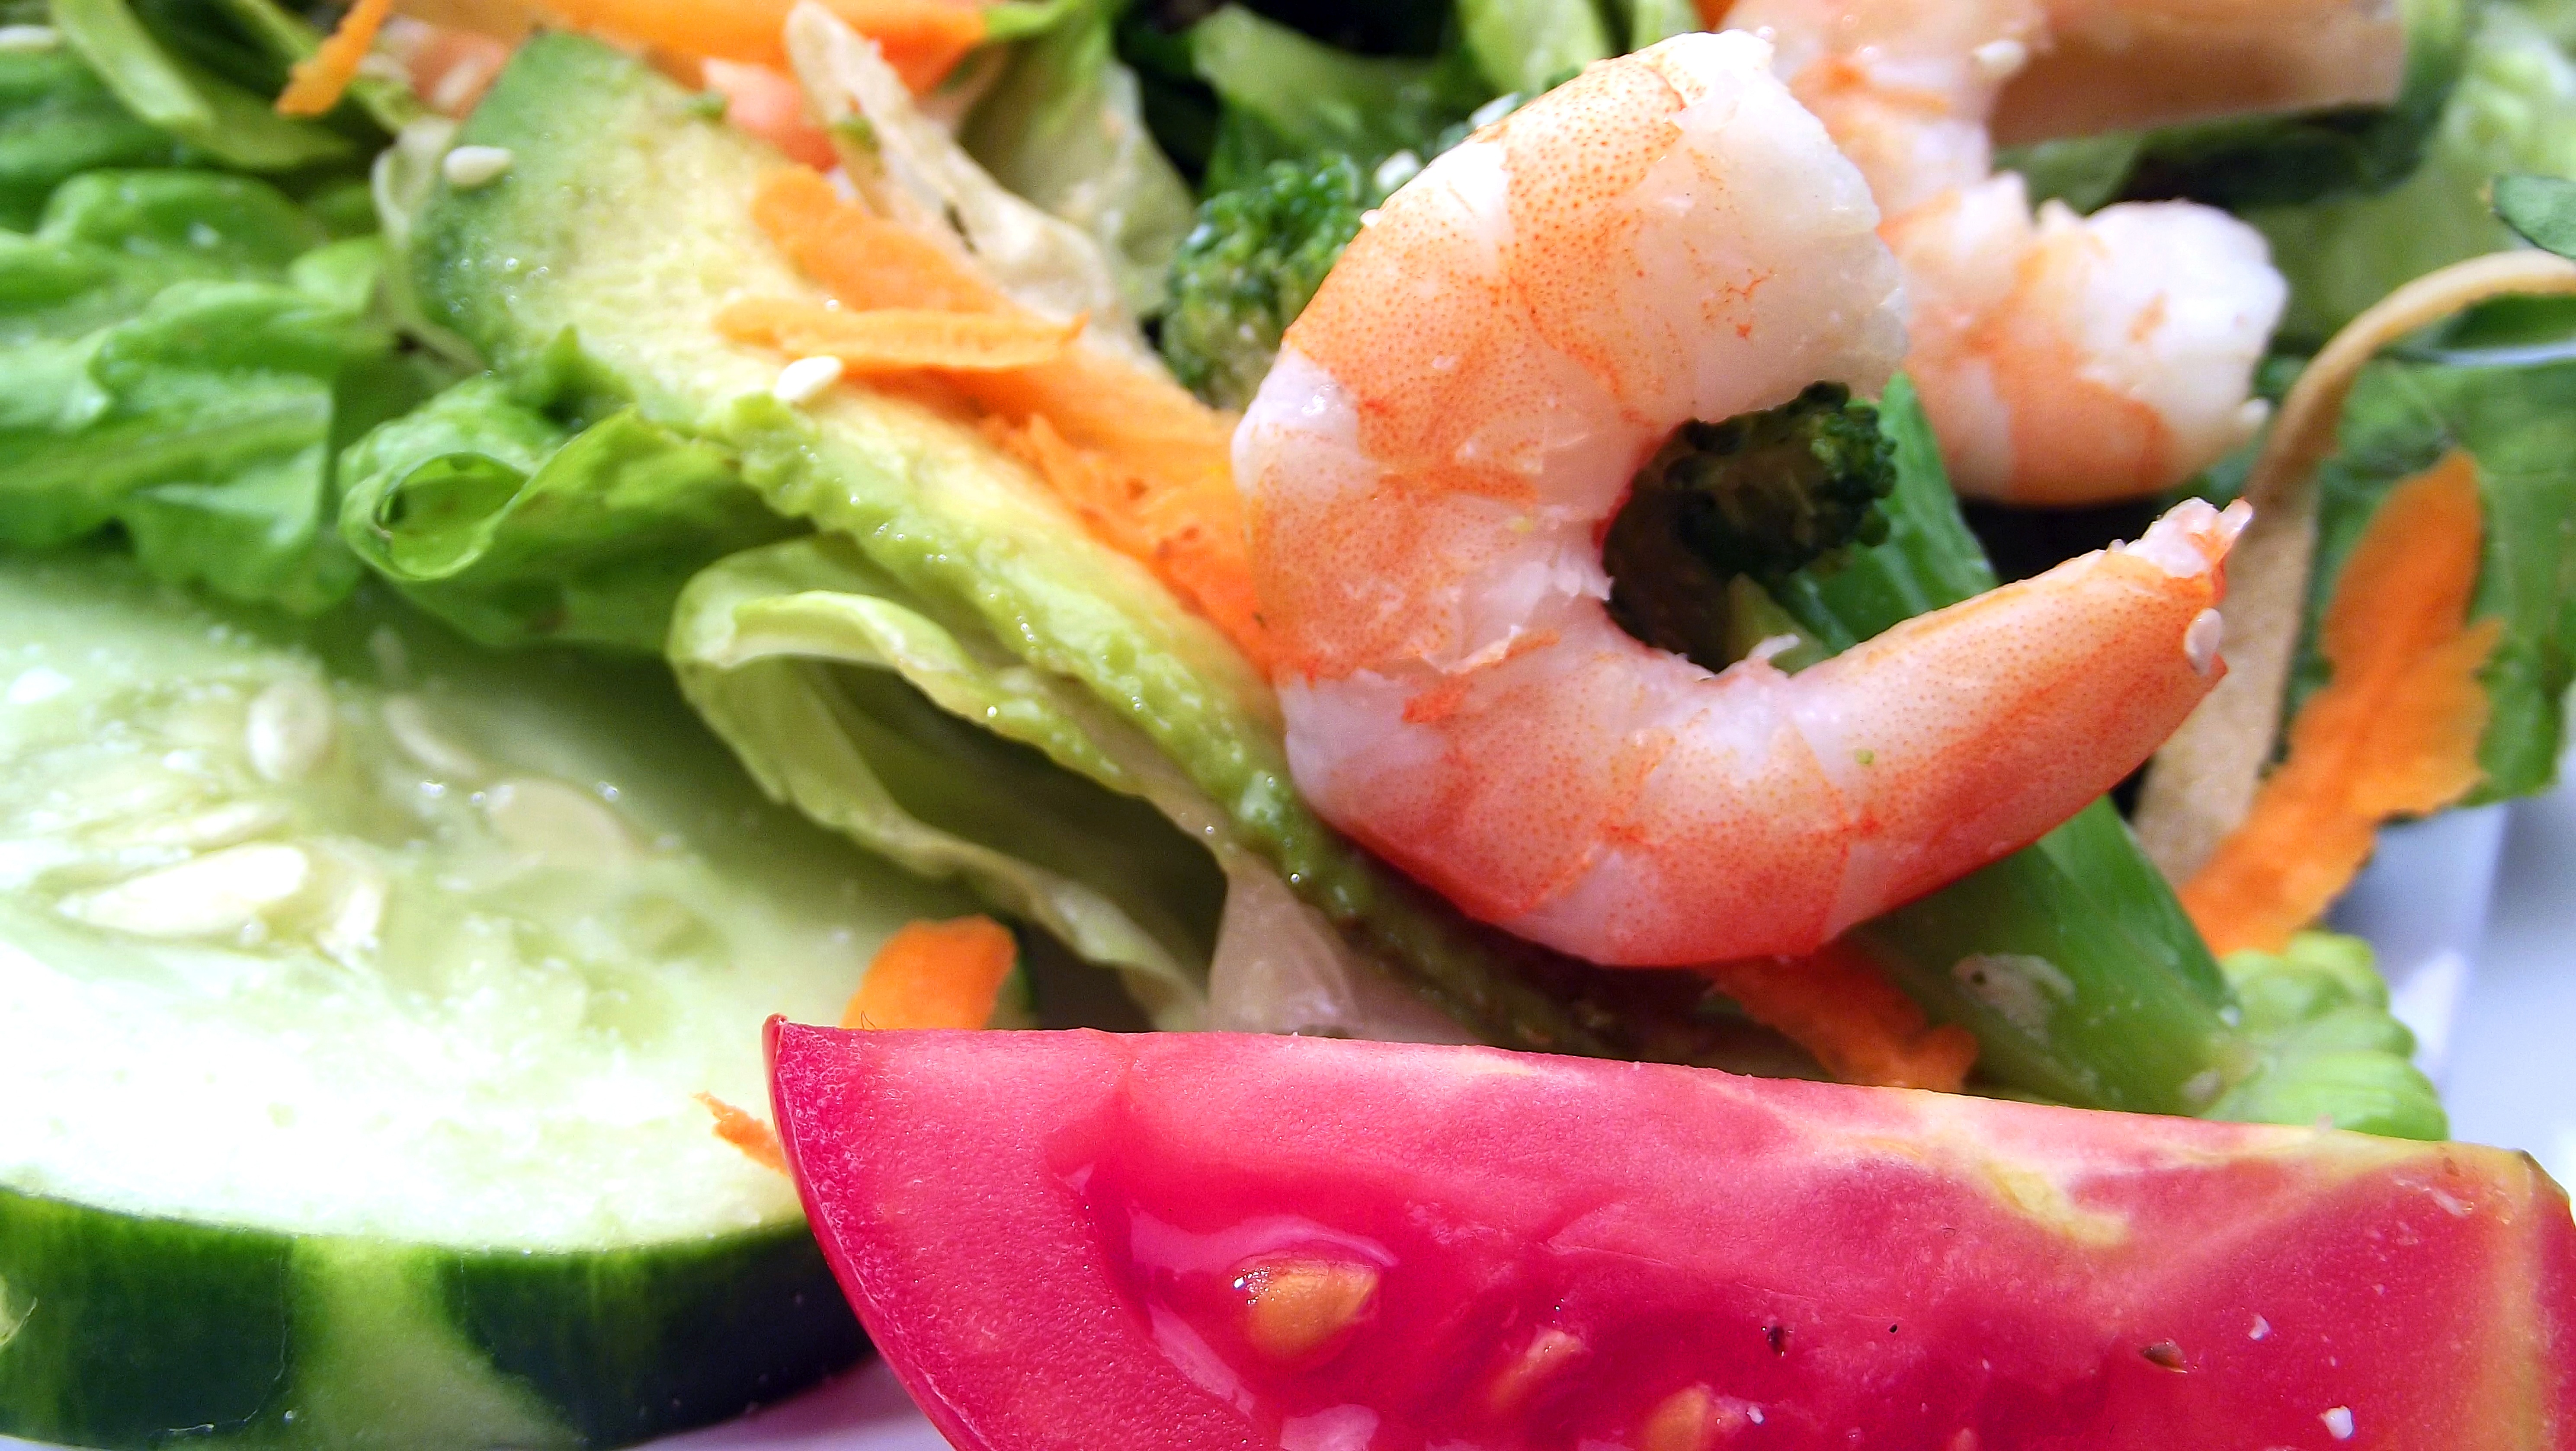
dish, meal, food, salad, cooking, produce, vegetable, plate, seafood, healthy, lunch, cuisine, delicious, shrimp, cooked, nutrition, dining, tasty, premium, prepared, flowering plant, hors d oeuvre